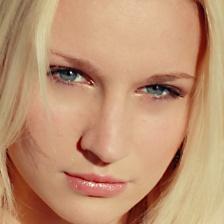
Label: faces